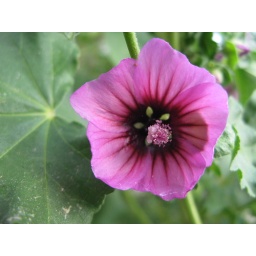
Just a flower by the road